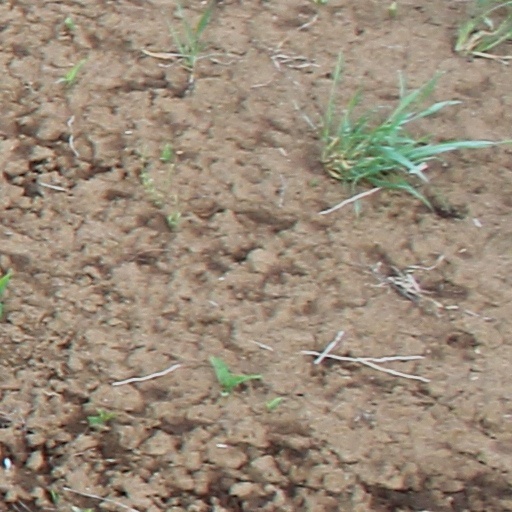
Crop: wheat